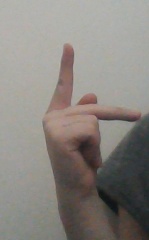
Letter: dha